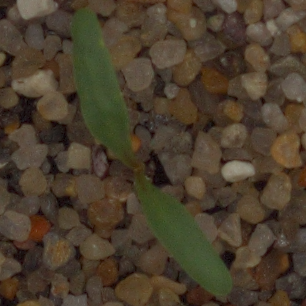
Label: sugar_beet